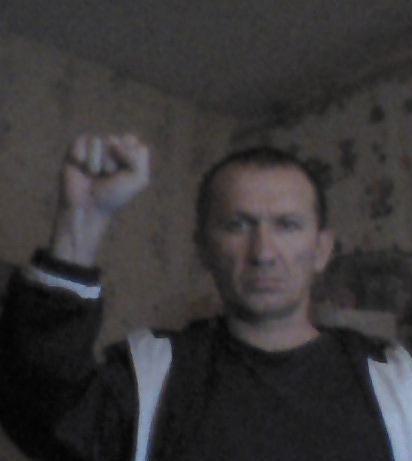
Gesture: fist